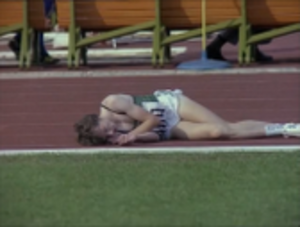
John Treacy, né le 4 juin 1957 à Villierstown, est un athlète irlandais, médaillé d'argent lors des Jeux olympiques d'été de 1984 à Los Angeles.